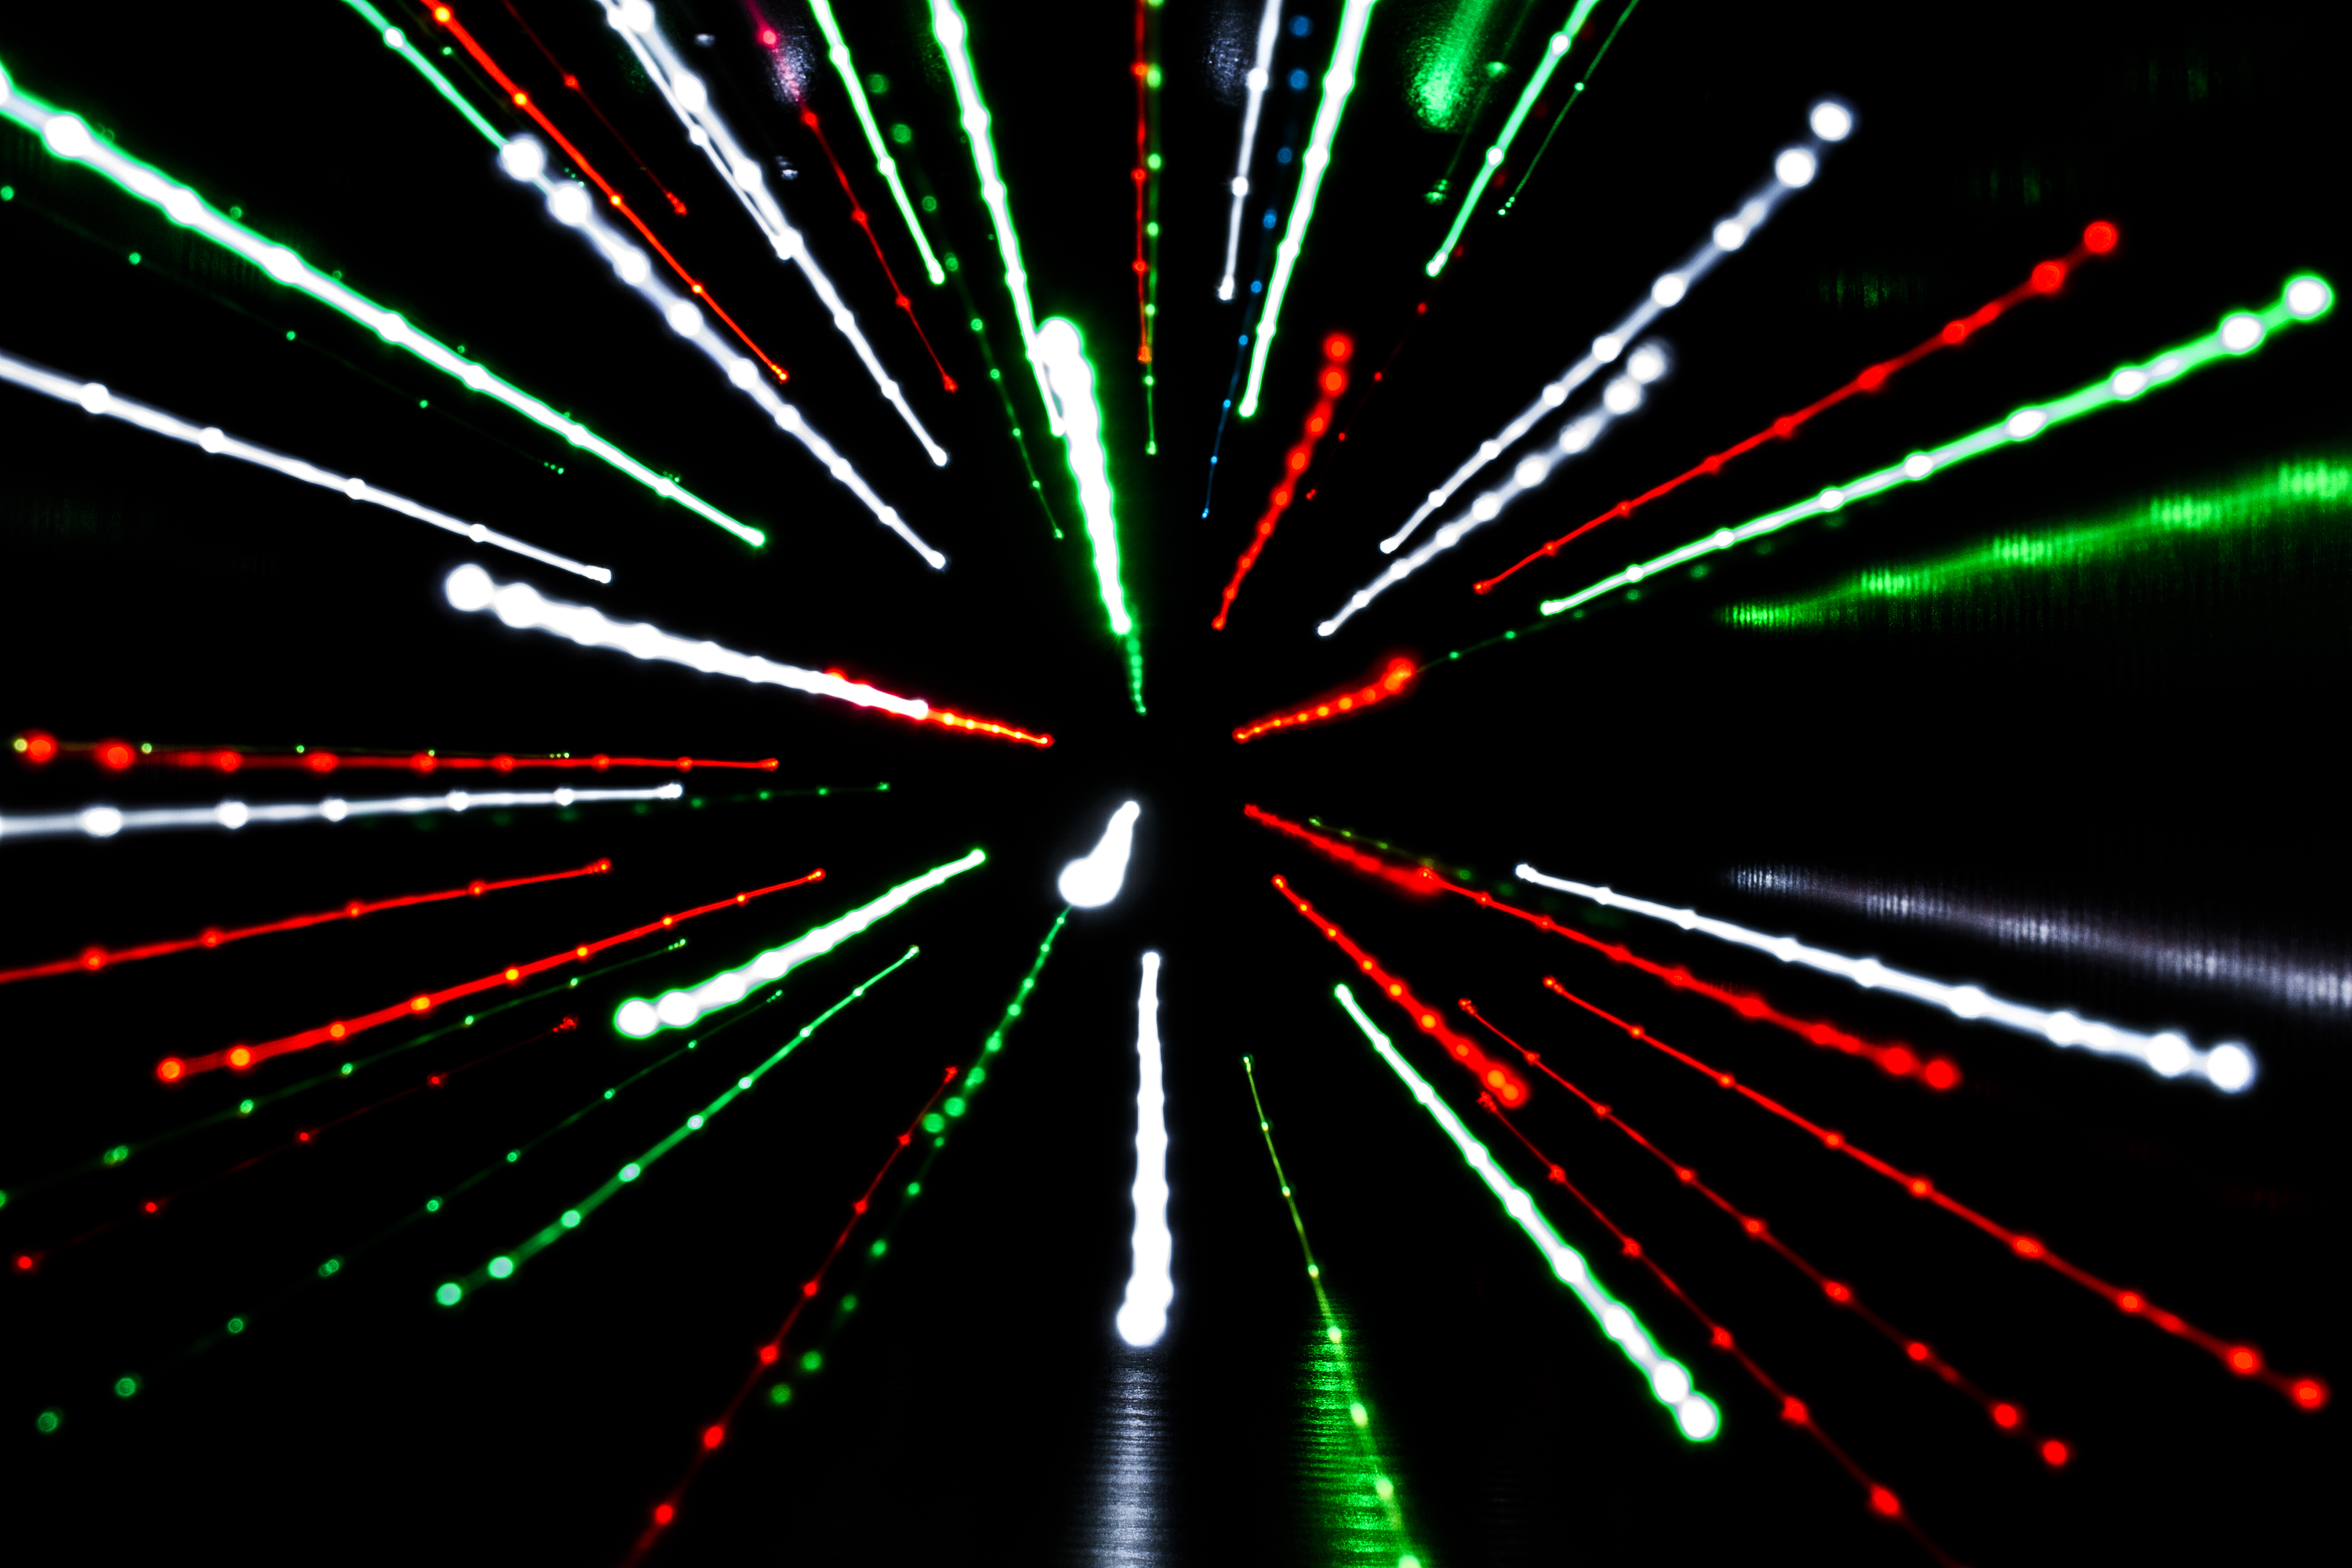
light, line, circle, uk, shape, peterborough, christmas lights